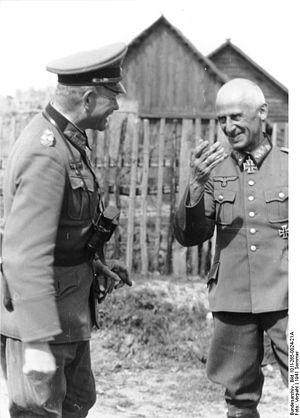
La 4. Panzerarmee ou 4ᵉ Panzerarmee est une armée de la Wehrmacht lors de la Seconde Guerre mondiale, formée à partir de la Panzergruppe 4 le 1ᵉʳ janvier 1942.